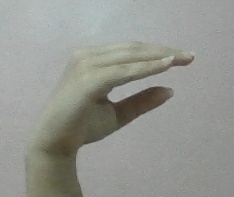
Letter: jeem